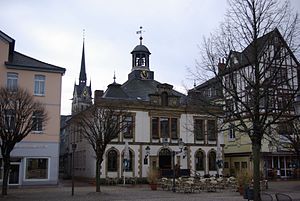
Peine
Byens gamle rådhus
Peine er en by i med godt 48.000 indbyggere. Kommunen ligger mellem Harzen og Lüneburger Heide og er administrationsby i Landkreis Peine, i den østlige del af den tyske delstat Niedersachsen.